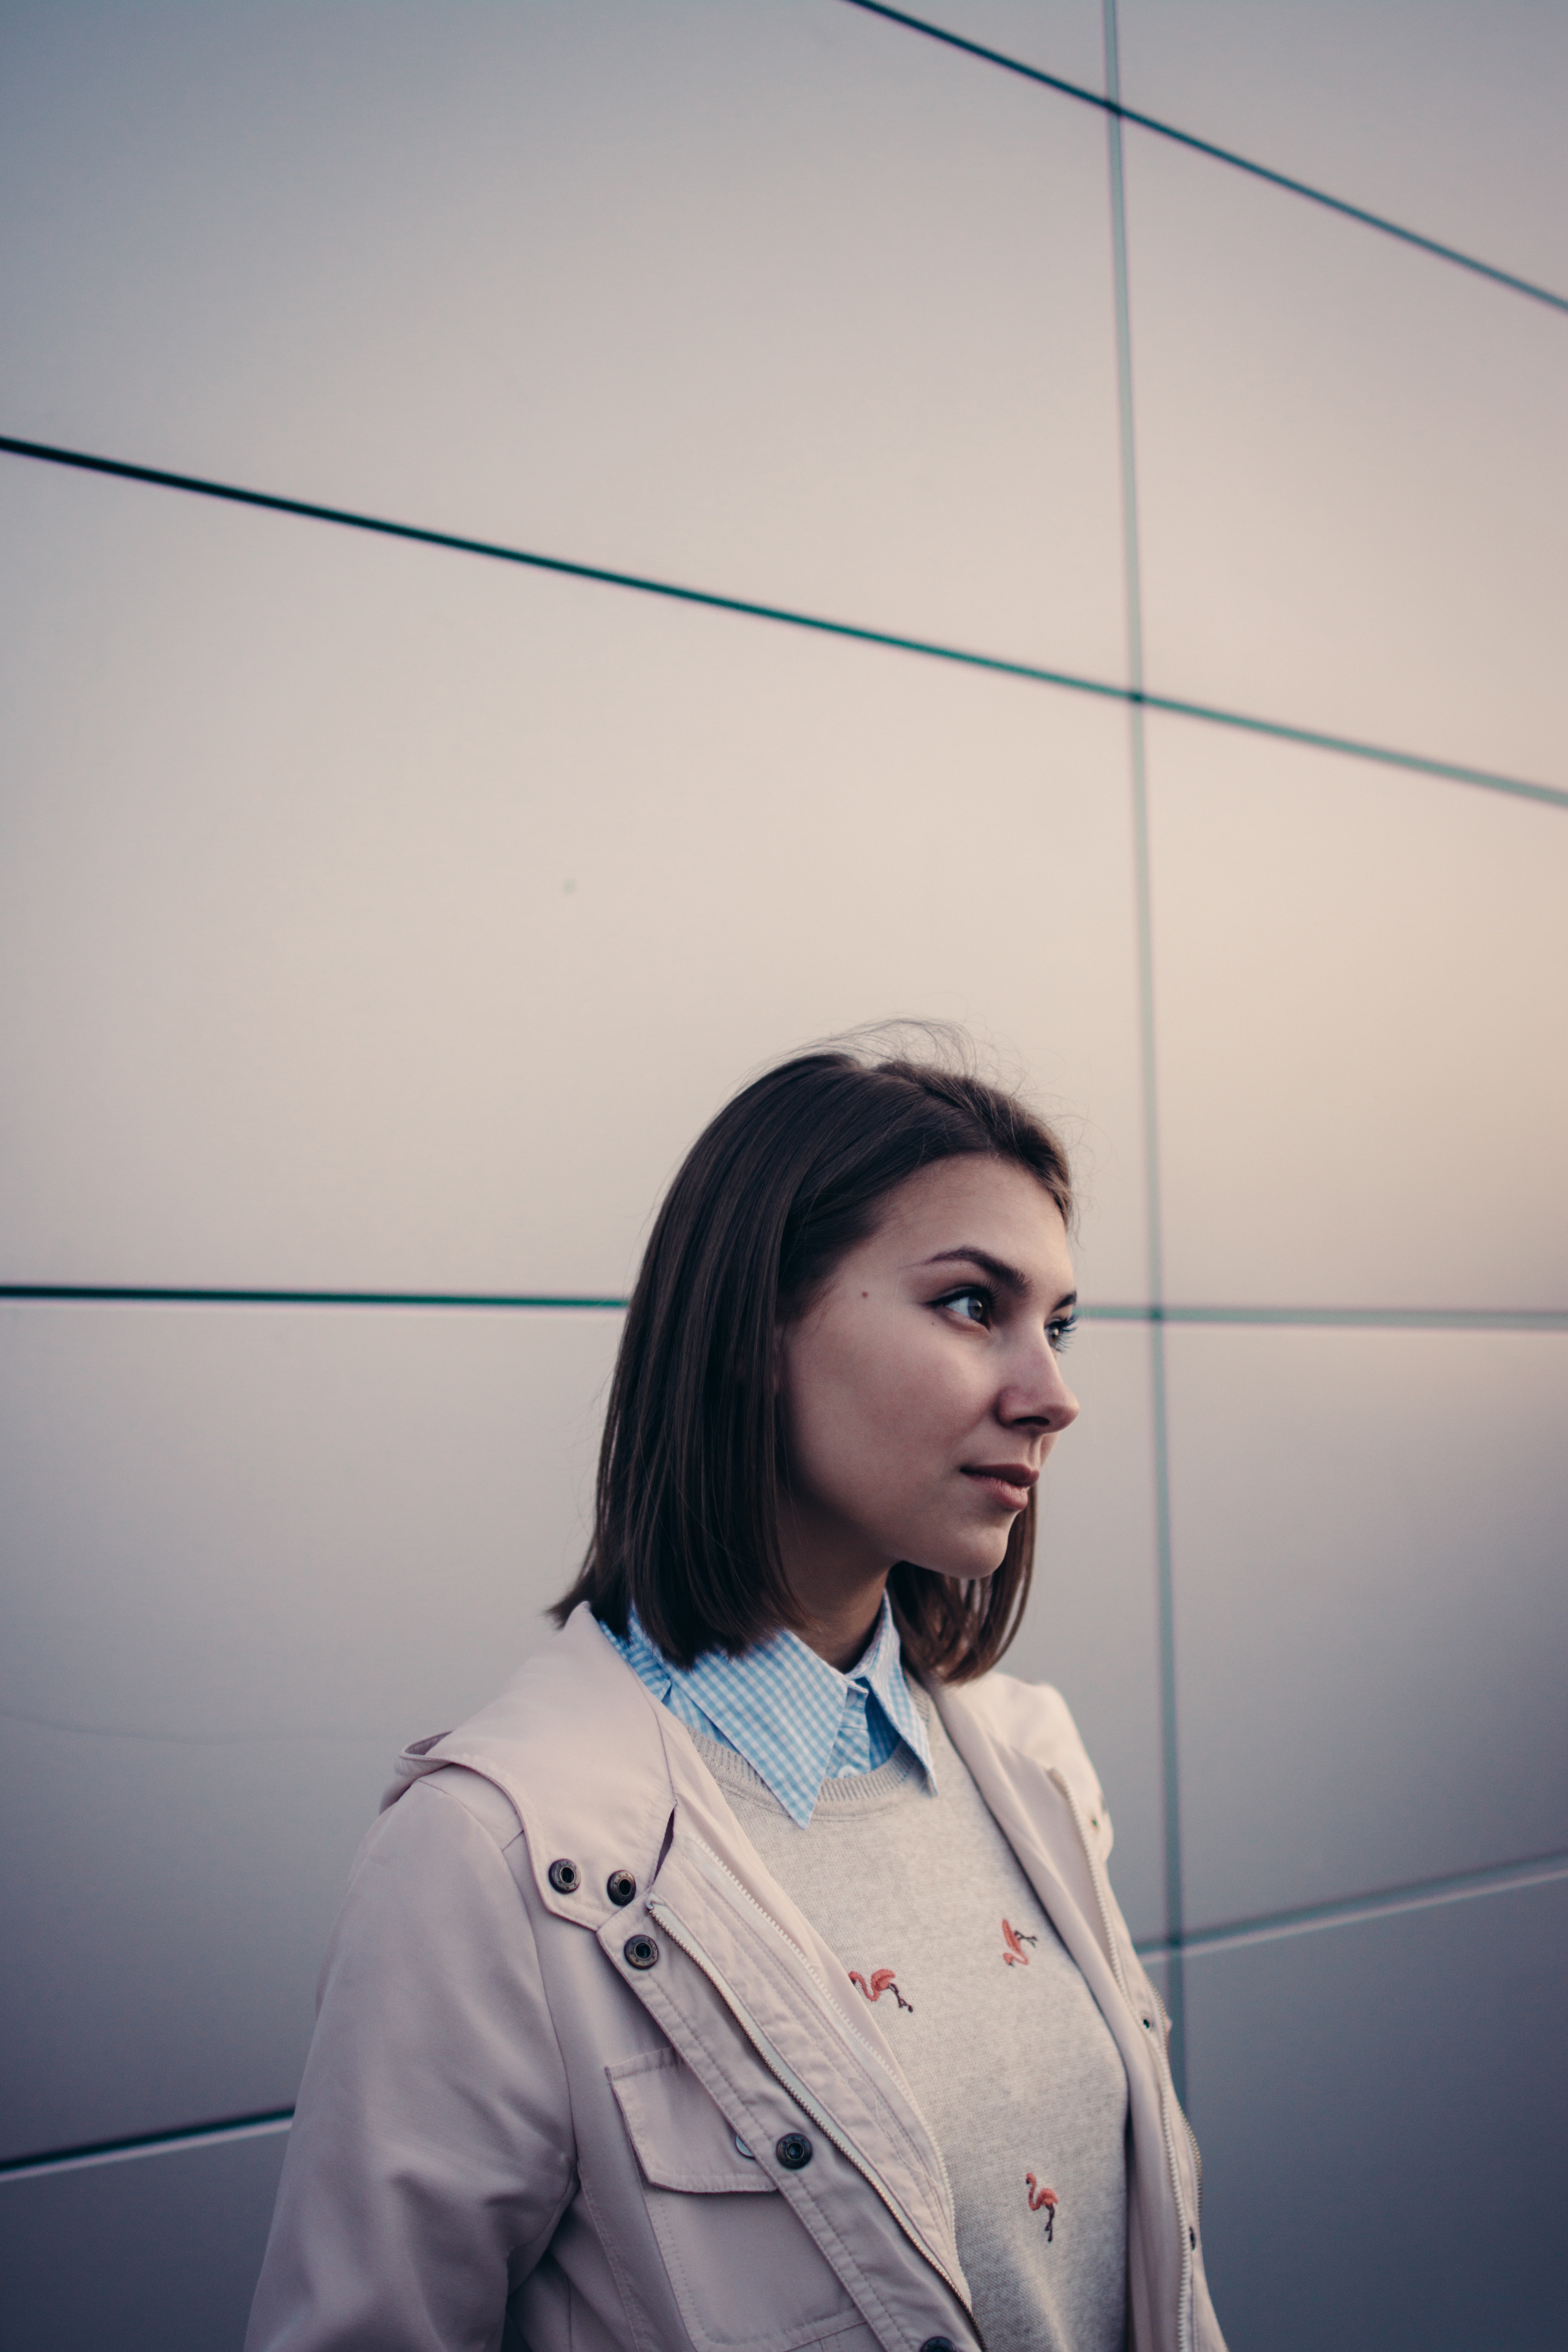
person, woman, white, brunette, portrait, color, blue, professional, face, glasses, snapshot